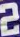
Number: 2